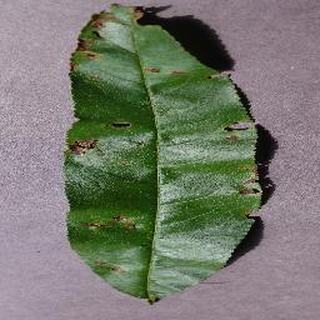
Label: peach_bacterial_spot